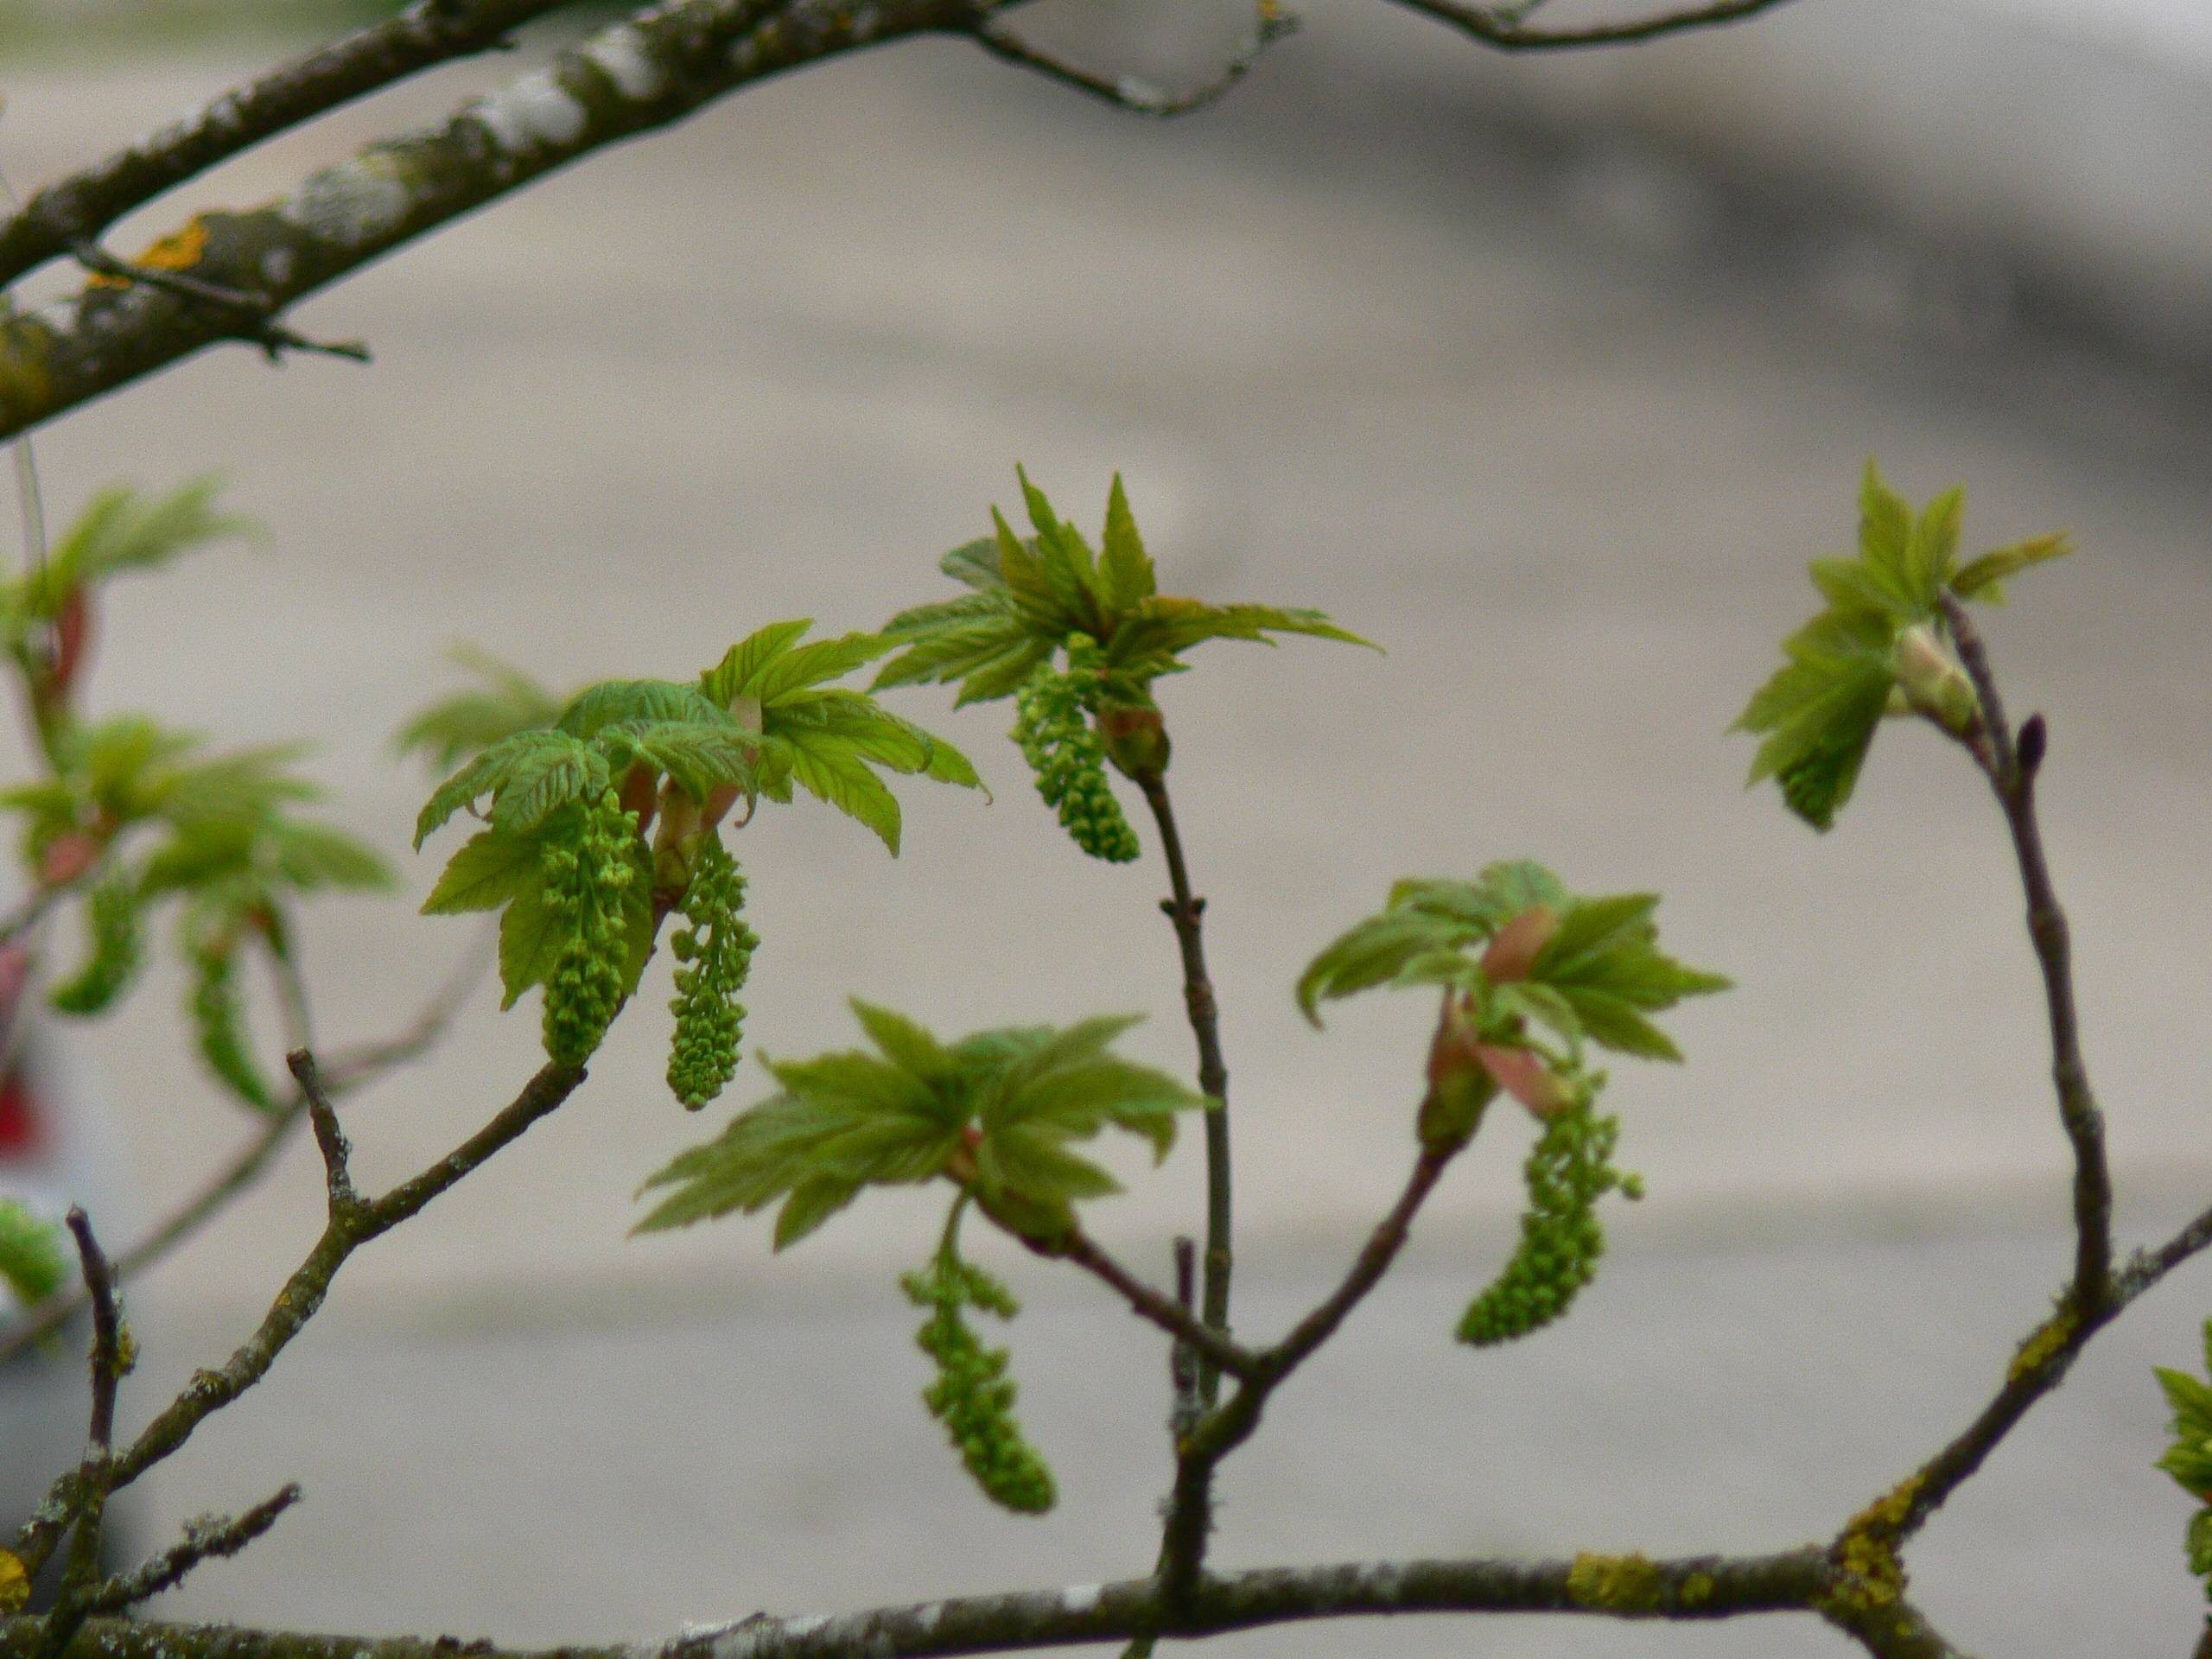
tree, nature, branch, blossom, plant, leaf, flower, bloom, spring, green, produce, botany, flora, shrub, flowering plant, plant stem, woody plant, land plant